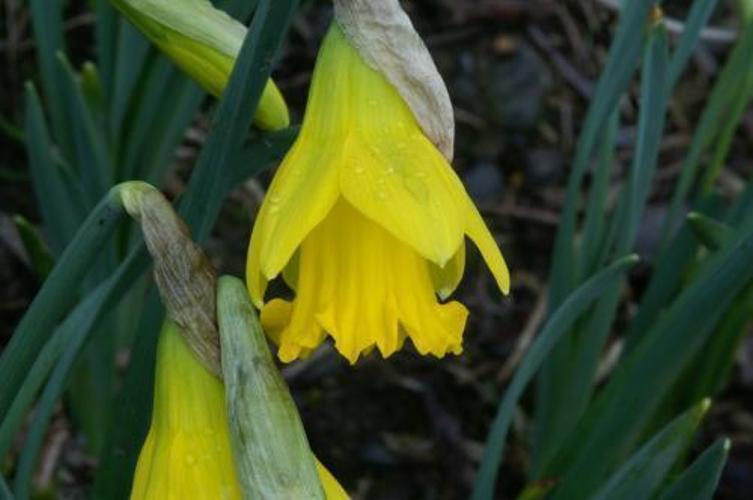
Flower: Daffodil